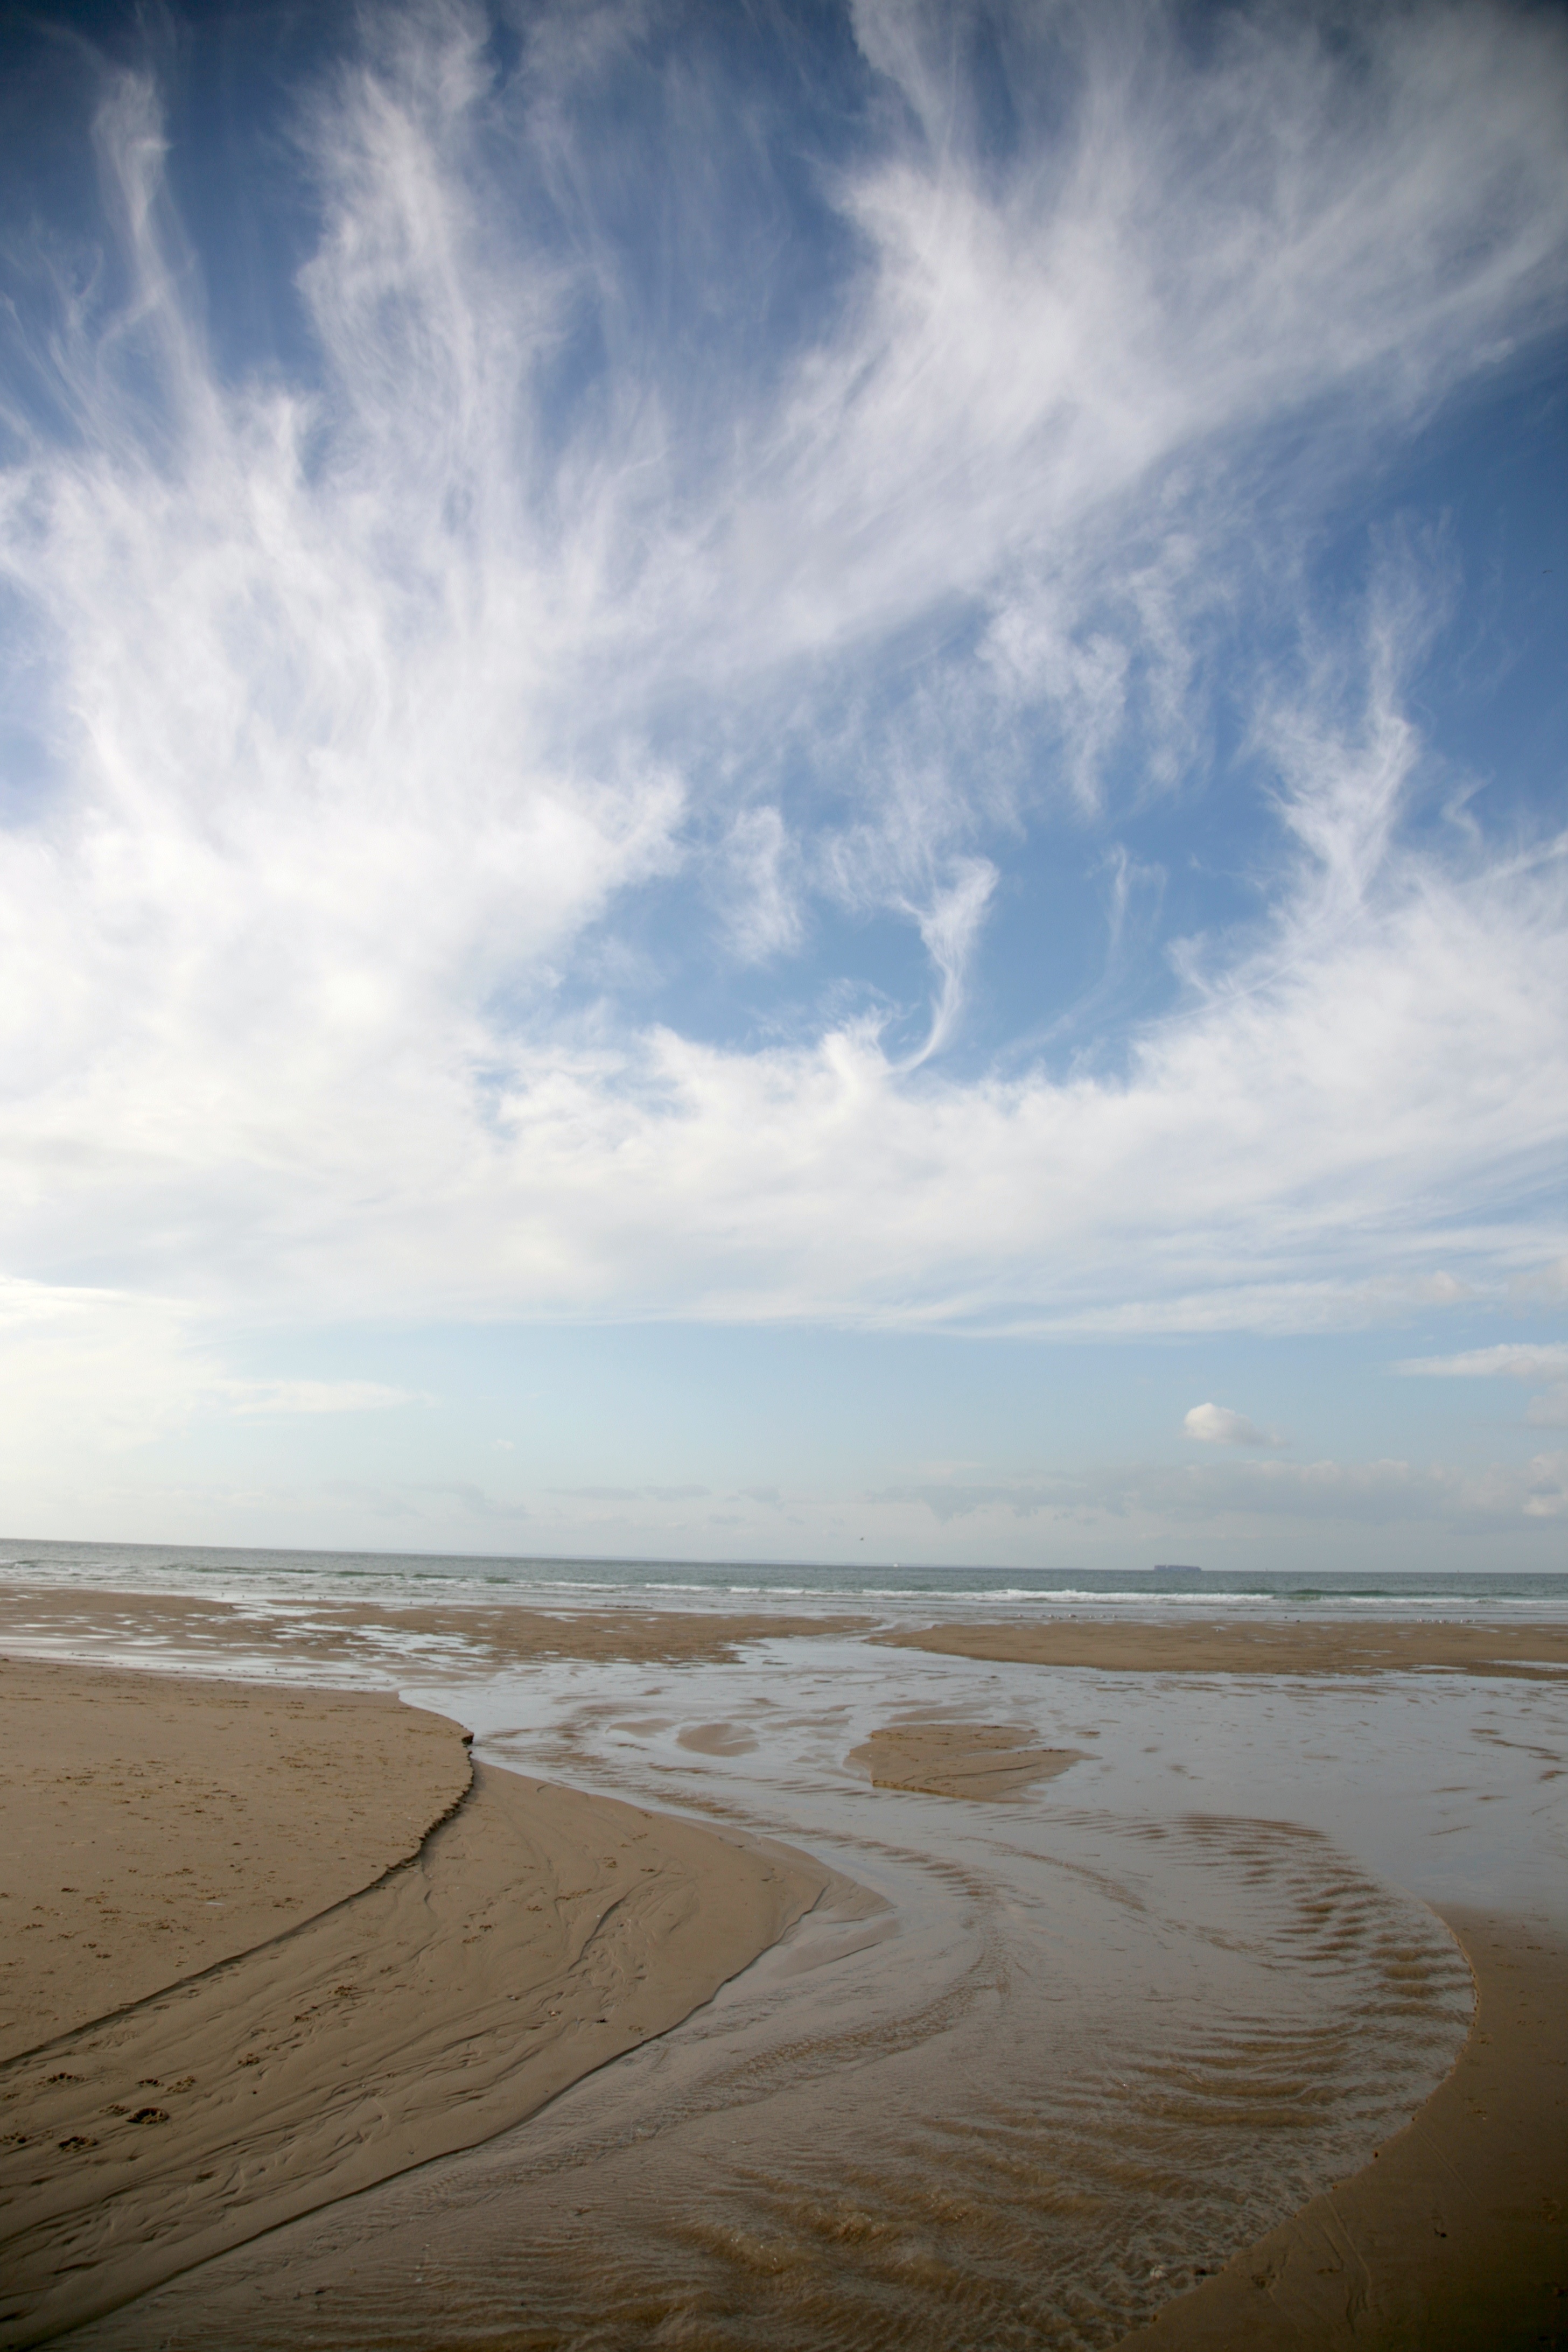
beach, landscape, sea, coast, sand, ocean, horizon, cloud, sky, sunlight, shore, wave, france, material, plain, body of water, strand, plage, zee, mer, francia, mar, playa, frankrijk, frankreich, habitat, noordzee, merdunord, nordsee, cotedopale, northsee, pasdecaials, englishchannel, capblancnez, mardelnorte, lesescalles, mudflat, natural environment, wind wave